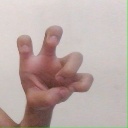
अक्षर: छ